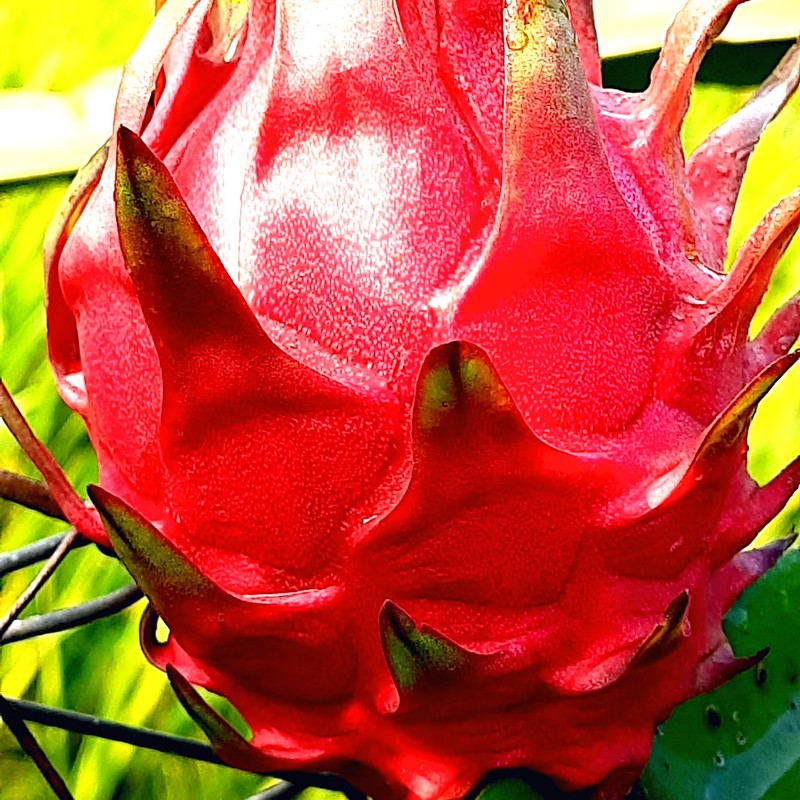
Label: Mature Dragon Fruit